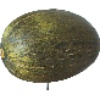
Label: Melon Piel de Sapo 1